Digital forensics

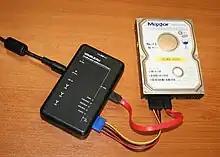
A portable Tableau write-blocker attached to a hard drive

Acquisition does not normally involve capturing an image of the computer's volatile memory (RAM) unless this is done as part of an incident response investigation. Typically the task involves creating an exact sector level duplicate (or "forensic duplicate") of the media, often using a write blocking device to prevent modification of the original. However, the growth in size of storage media and developments such as cloud computing have led to more use of 'live' acquisitions whereby a 'logical' copy of the data is acquired rather than a complete image of the physical storage device. Both acquired image (or logical copy) and original media/data are hashed (using an algorithm such as SHA-1 or MD5) and the values compared to verify the copy is accurate.